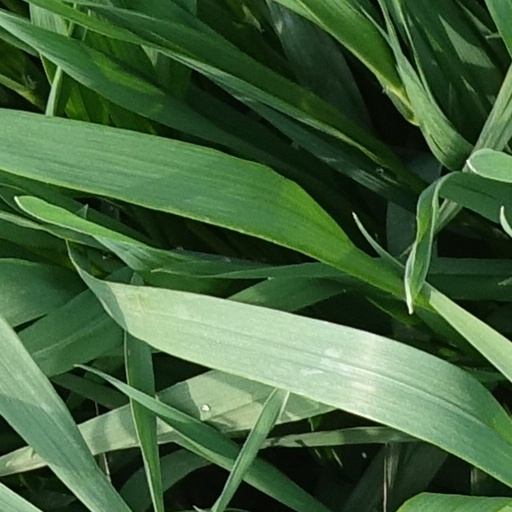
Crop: wheat